Karl Dawson Wood

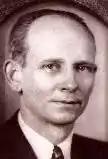

Karl Dawson (K.D.) Wood (September 27, 1898 – April 19, 1995) was an aerospace education pioneer specializing in airplane and spacecraft design. His first two books, "Airplane Design" and "Technical Aerodynamics", with over ten editions, were the standard college textbooks for generations of aerospace engineers. Additionally, he was the technical editor for Prentice-Hall as well as other textbooks and publications in applied aeronautics, thermodynamics and guided missiles. Wood's textbooks contained practical knowledge derived from his summertime contract jobs at Air Materiel Command, General Motors, National Bureau of Standards, Marquardt Corporation, Douglas Aircraft, Grumman Aircraft, Martin Company, National Science Foundation, Consolidated Aircraft, Bell Aircraft Company, and Consolidated-Vultee.